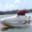
Label: ship